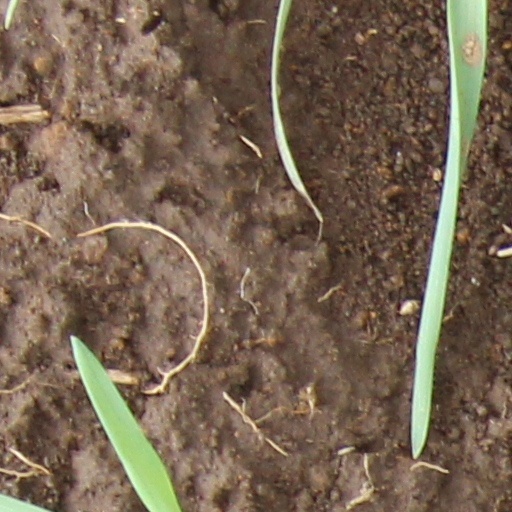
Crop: wheat